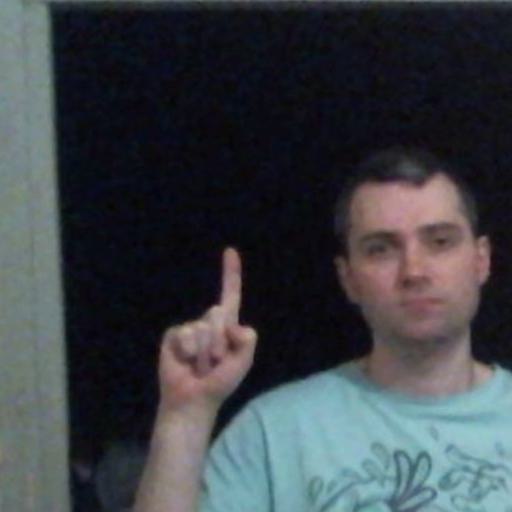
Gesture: one